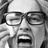
Emotion: sad